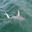
Label: shark